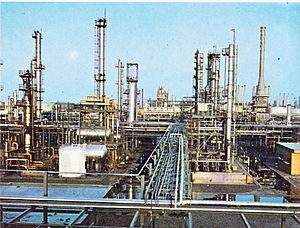
L'extraction pétrolière en Iran tient un rôle important dans l'économie et le statut de superpuissance énergétique du pays.
Le siège d'Abadan est mené du 6 novembre 1980 à septembre 1981 par l'armée irakienne durant la guerre Iran-Irak. Il s'agit d'une ville stratégique car disposant de l'une des plus importantes raffineries de pétrole au monde.